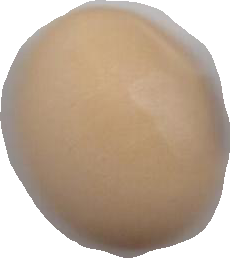
Variety: Anjasmoro